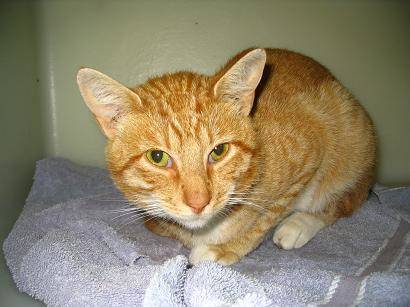
Label: cat